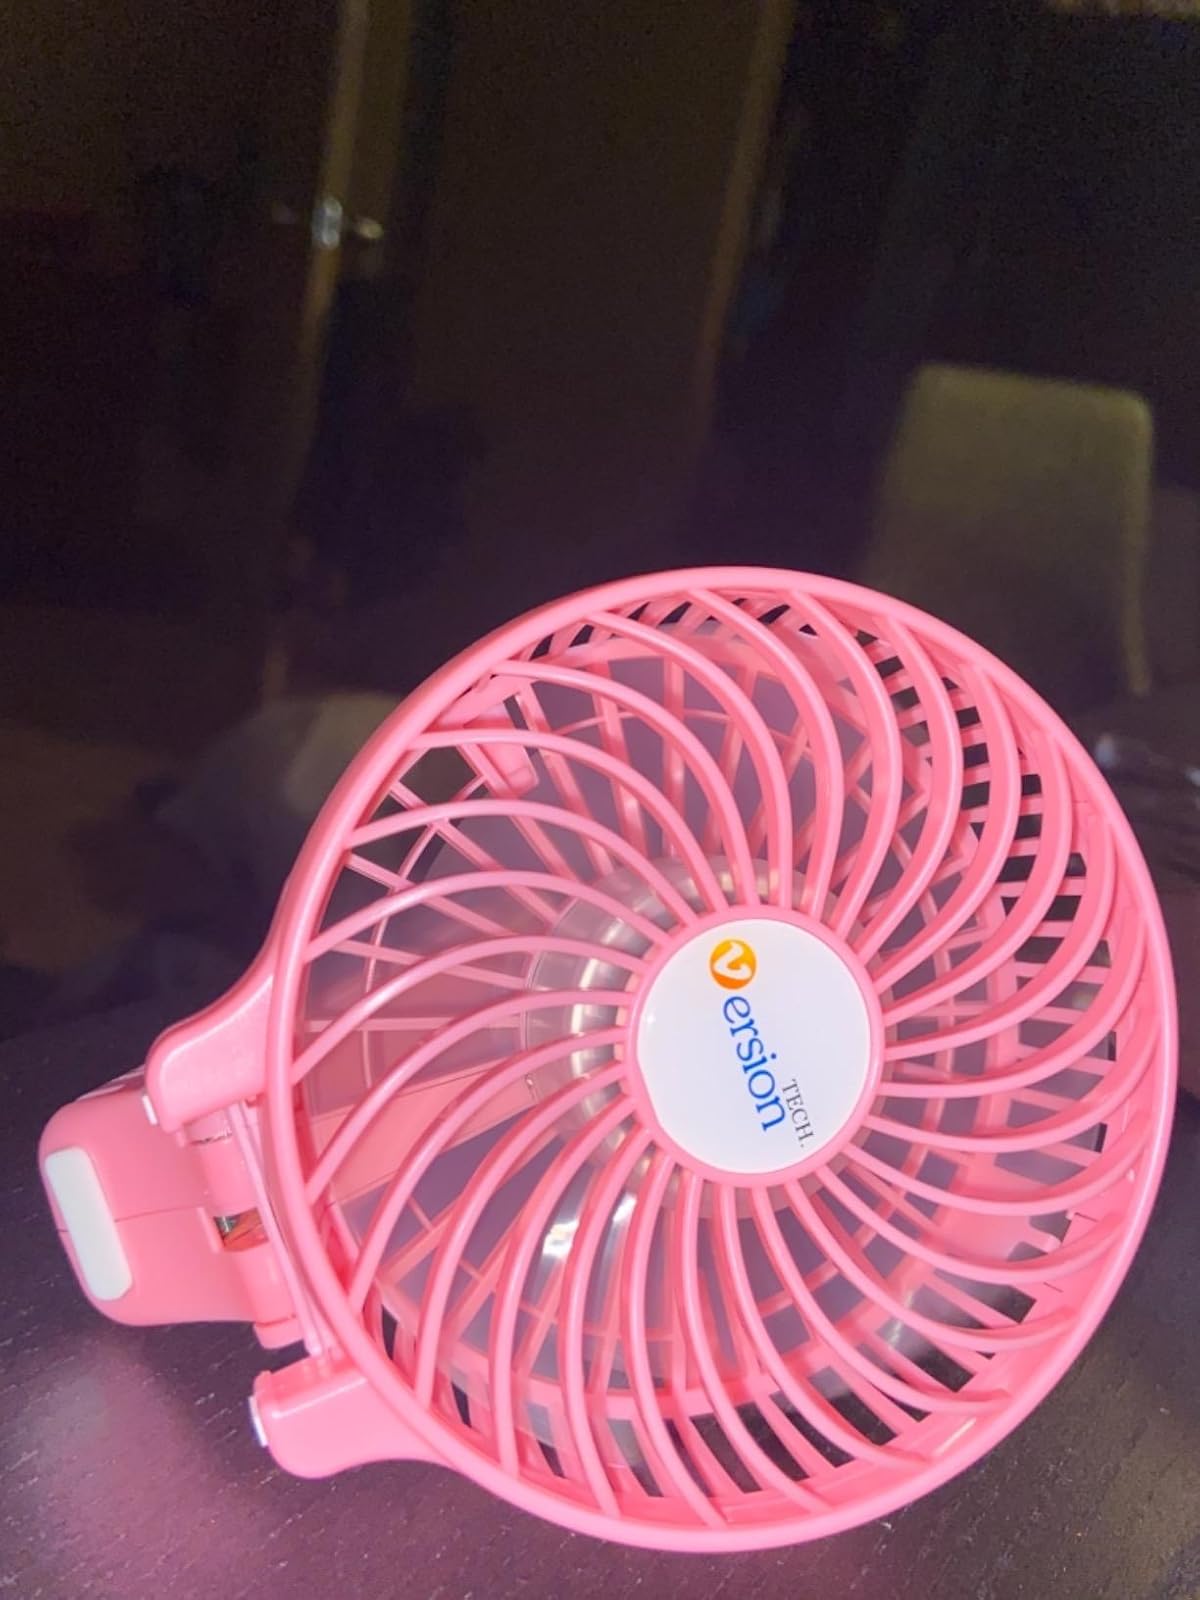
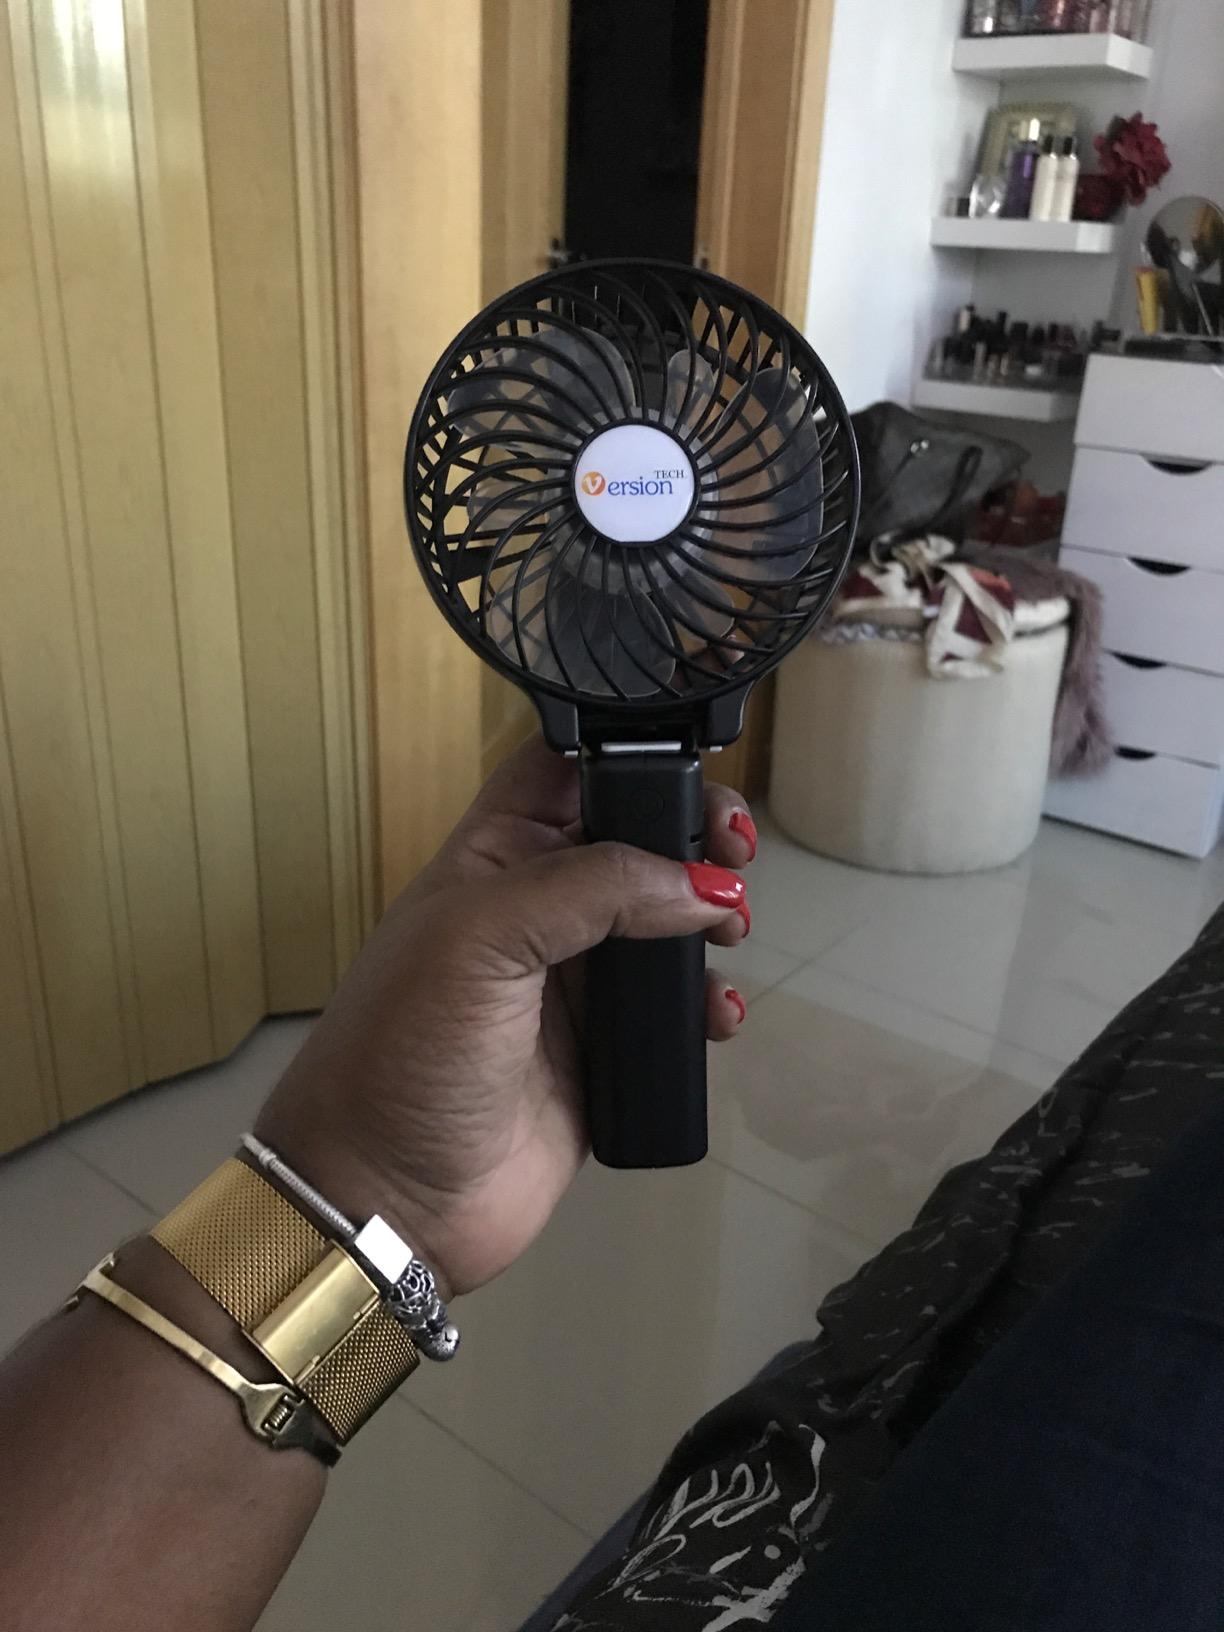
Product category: fan
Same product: no